Fred Nicole

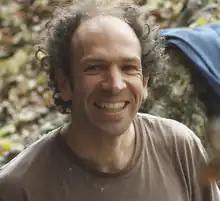
Fred Nicole, March 2012

Fred Nicole (born 21 May 1970) is a Swiss rock climber known for his first ascents of extreme sport climbing routes and for pioneering the development of standards and techniques in modern bouldering in the 1990s and early 2000s; he is considered an important climber in the history of the sport.